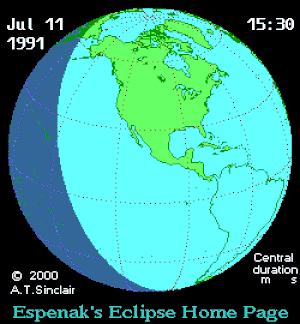
Une éclipse solaire totale a eu lieu le 11 juillet 1991.